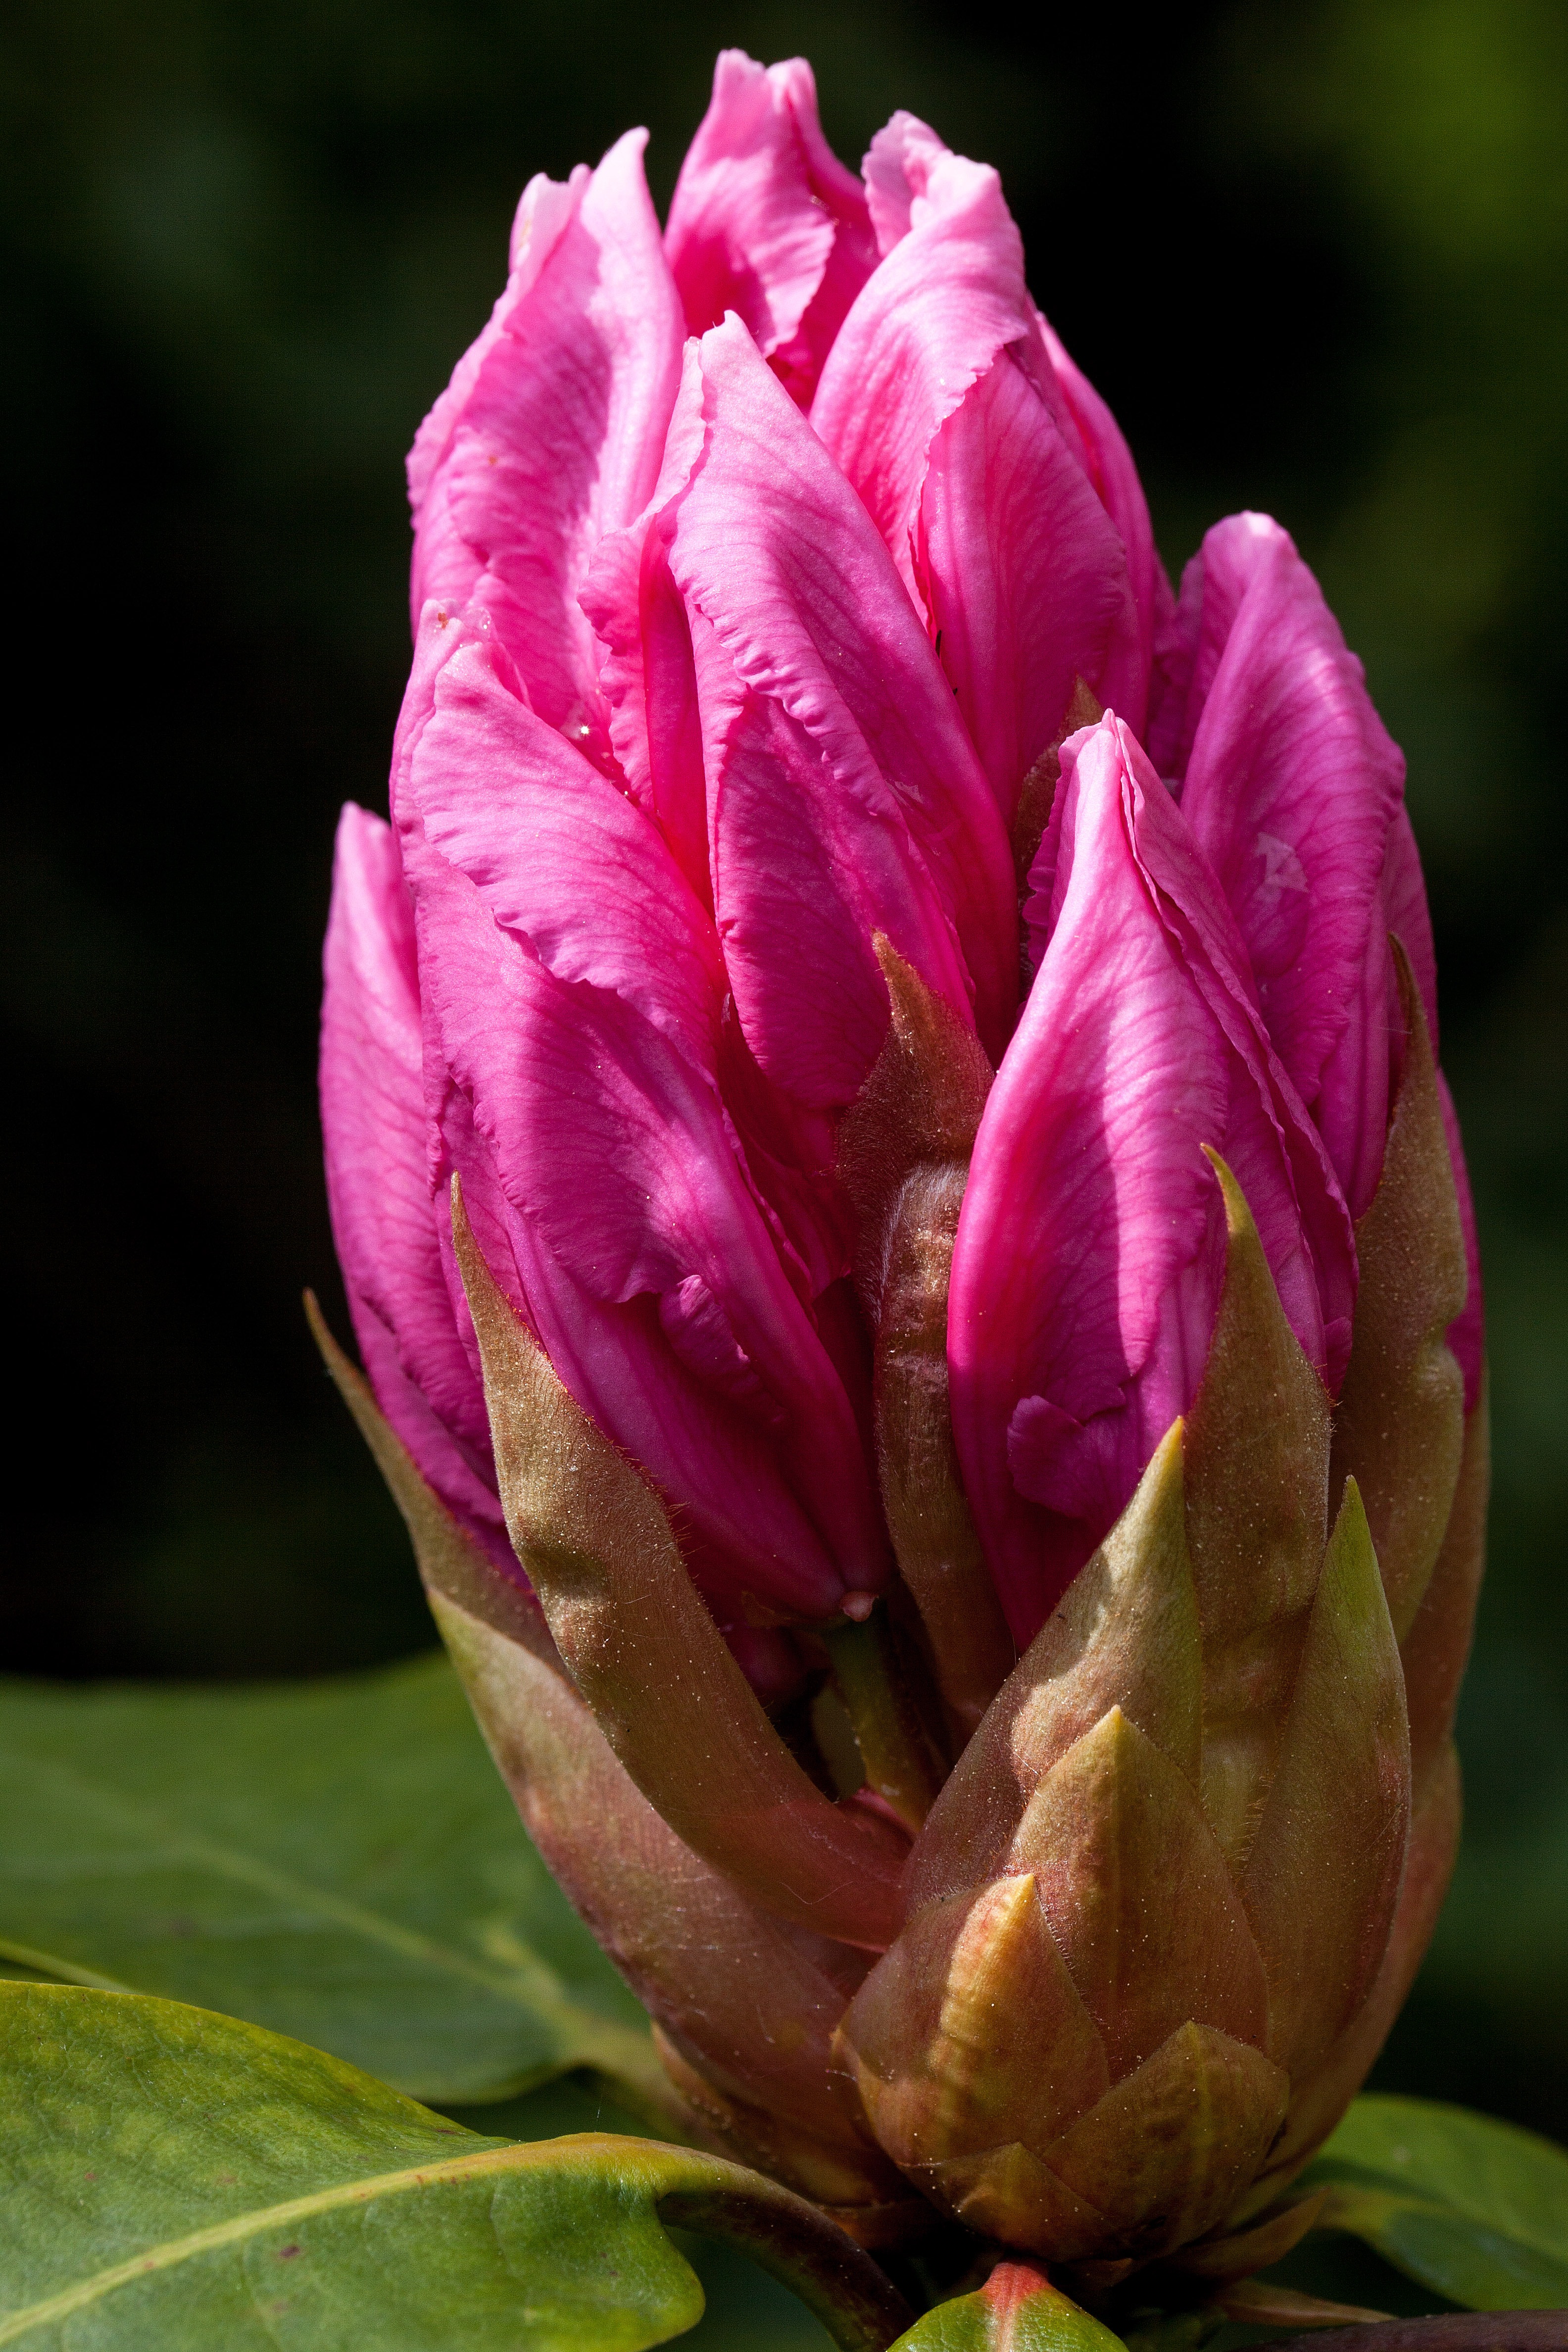
nature, blossom, plant, flower, petal, tulip, green, botany, pink, flora, rhododendron, bud, macro photography, ericaceae, flowering plant, genus, inflorescences, traub notes, doldentraub, family of ericaceae, plant stem, land plant